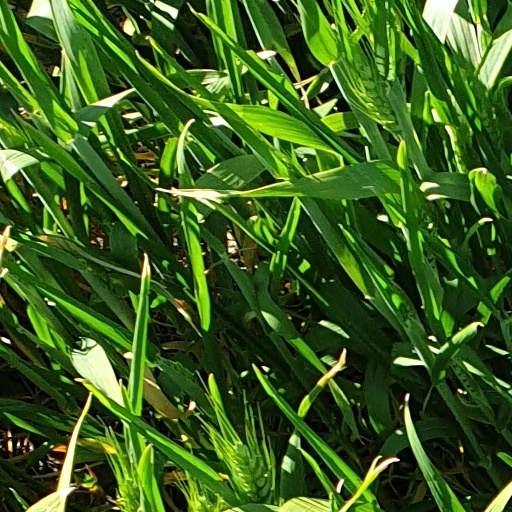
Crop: wheat